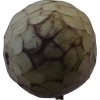
Label: cherimoya